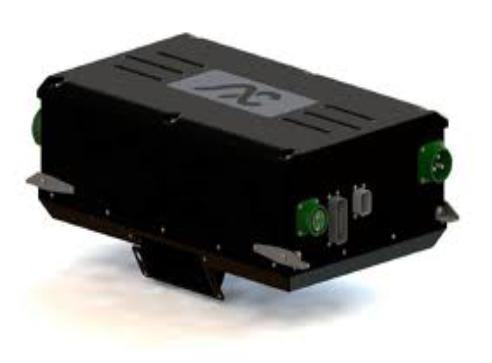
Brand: ac propulsion
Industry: Transportation